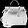
Label: Bag